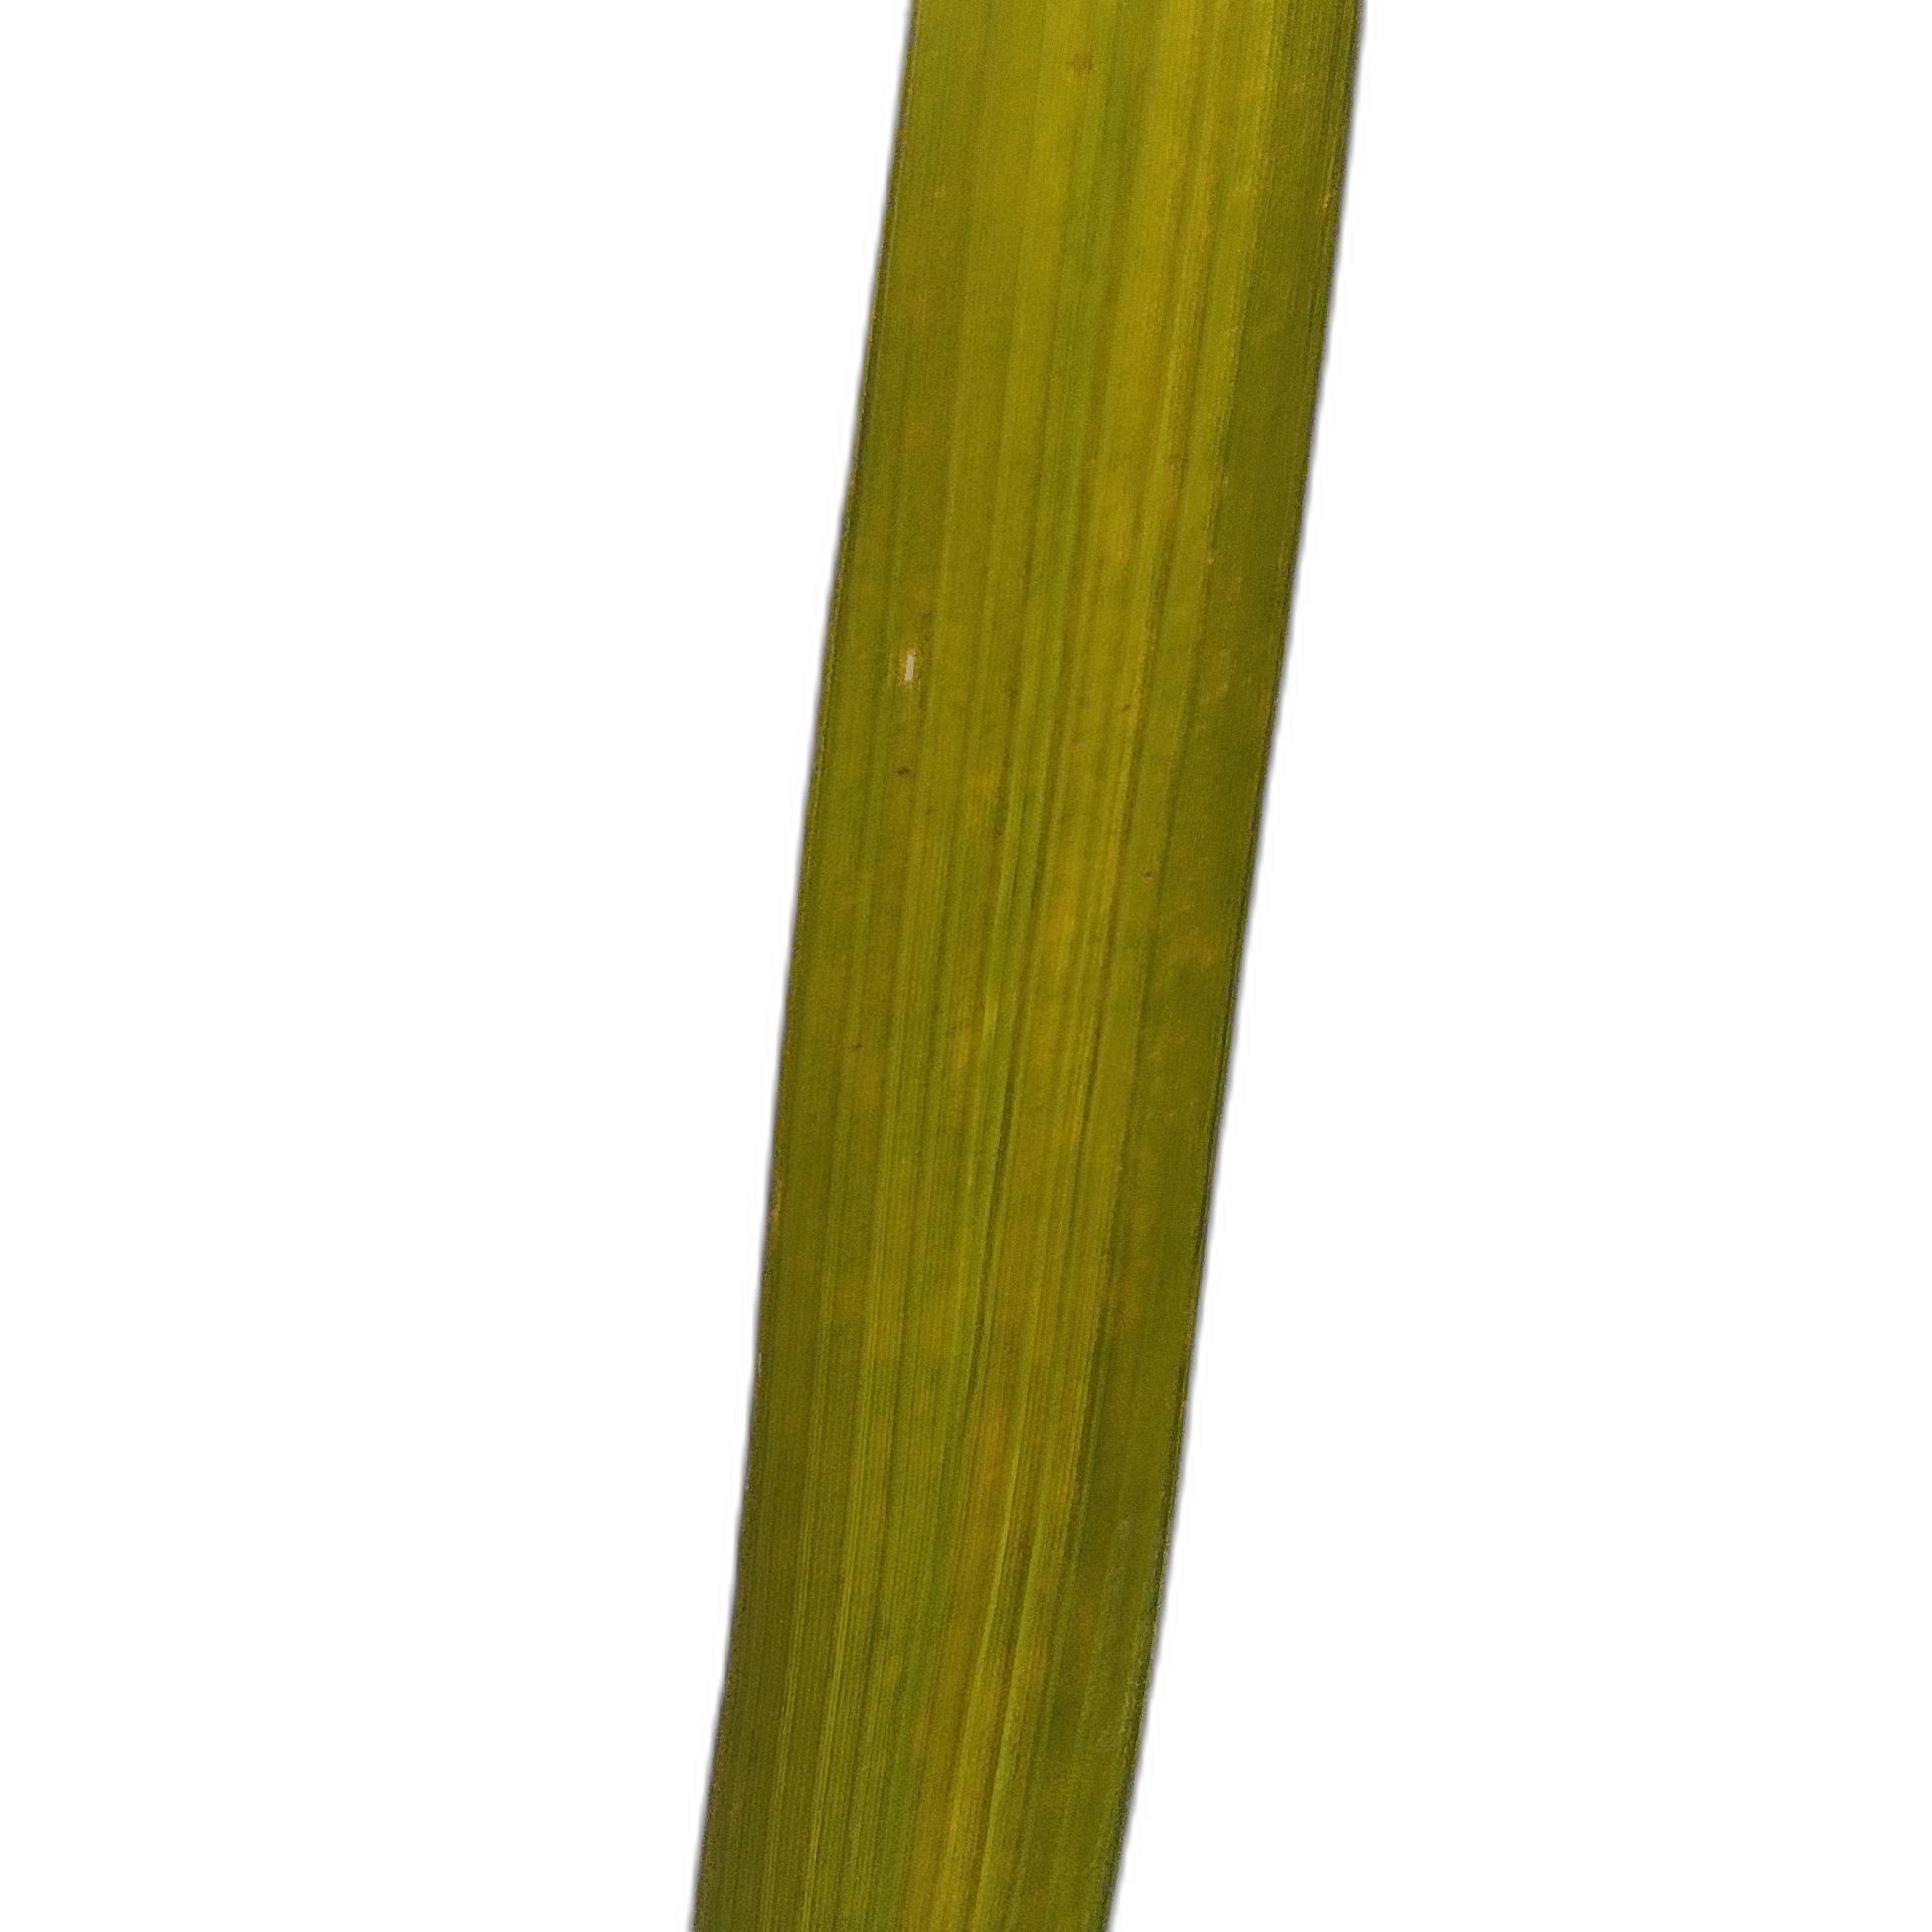
Label: Rice Tungro